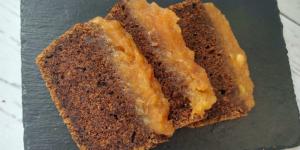
bizcocho vegano de te verde